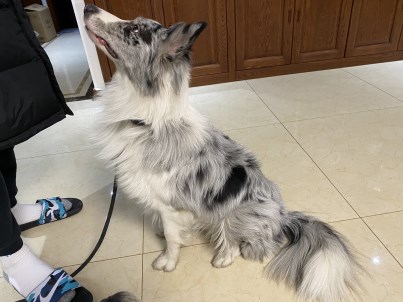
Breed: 2594-n000109-Border_collie